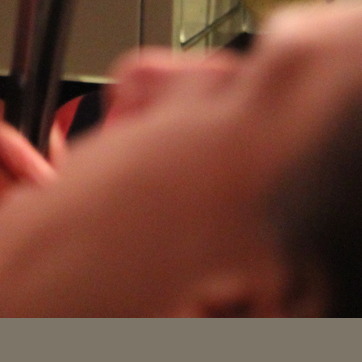
Material: skin